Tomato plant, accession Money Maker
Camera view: horizontal (90 deg, fisheye); turntable rotation: 30 degrees
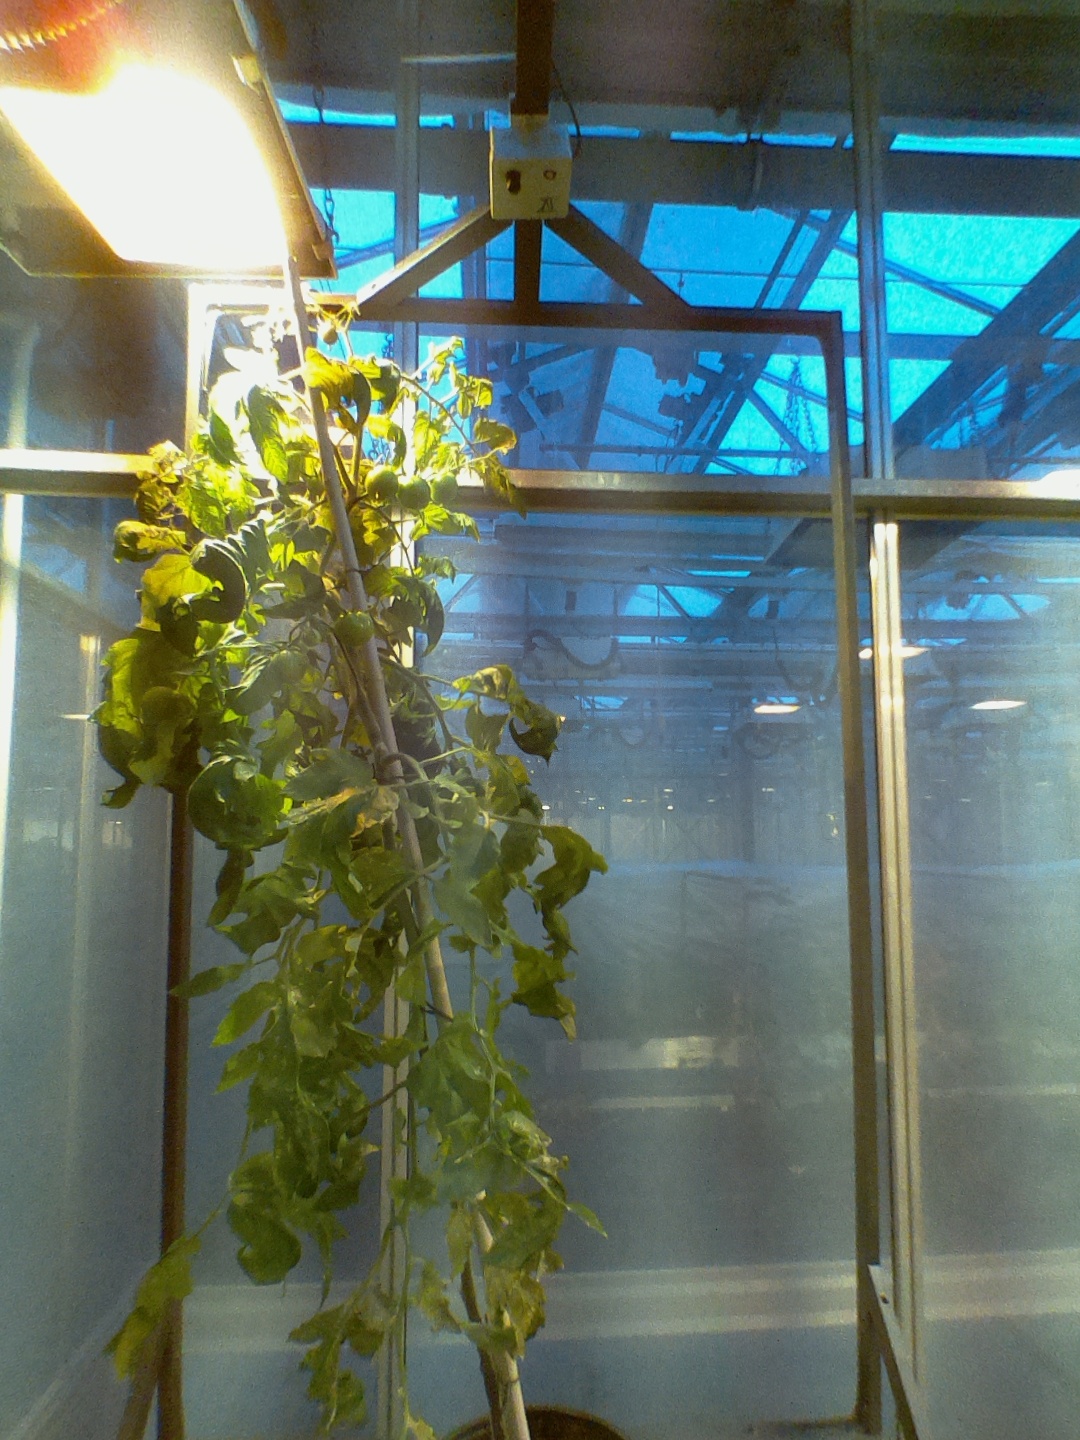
BBCH growth stage 73: 30%-40% of final fruit size